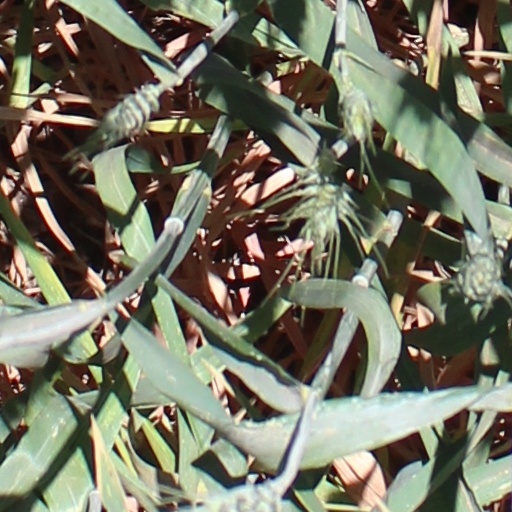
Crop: wheat